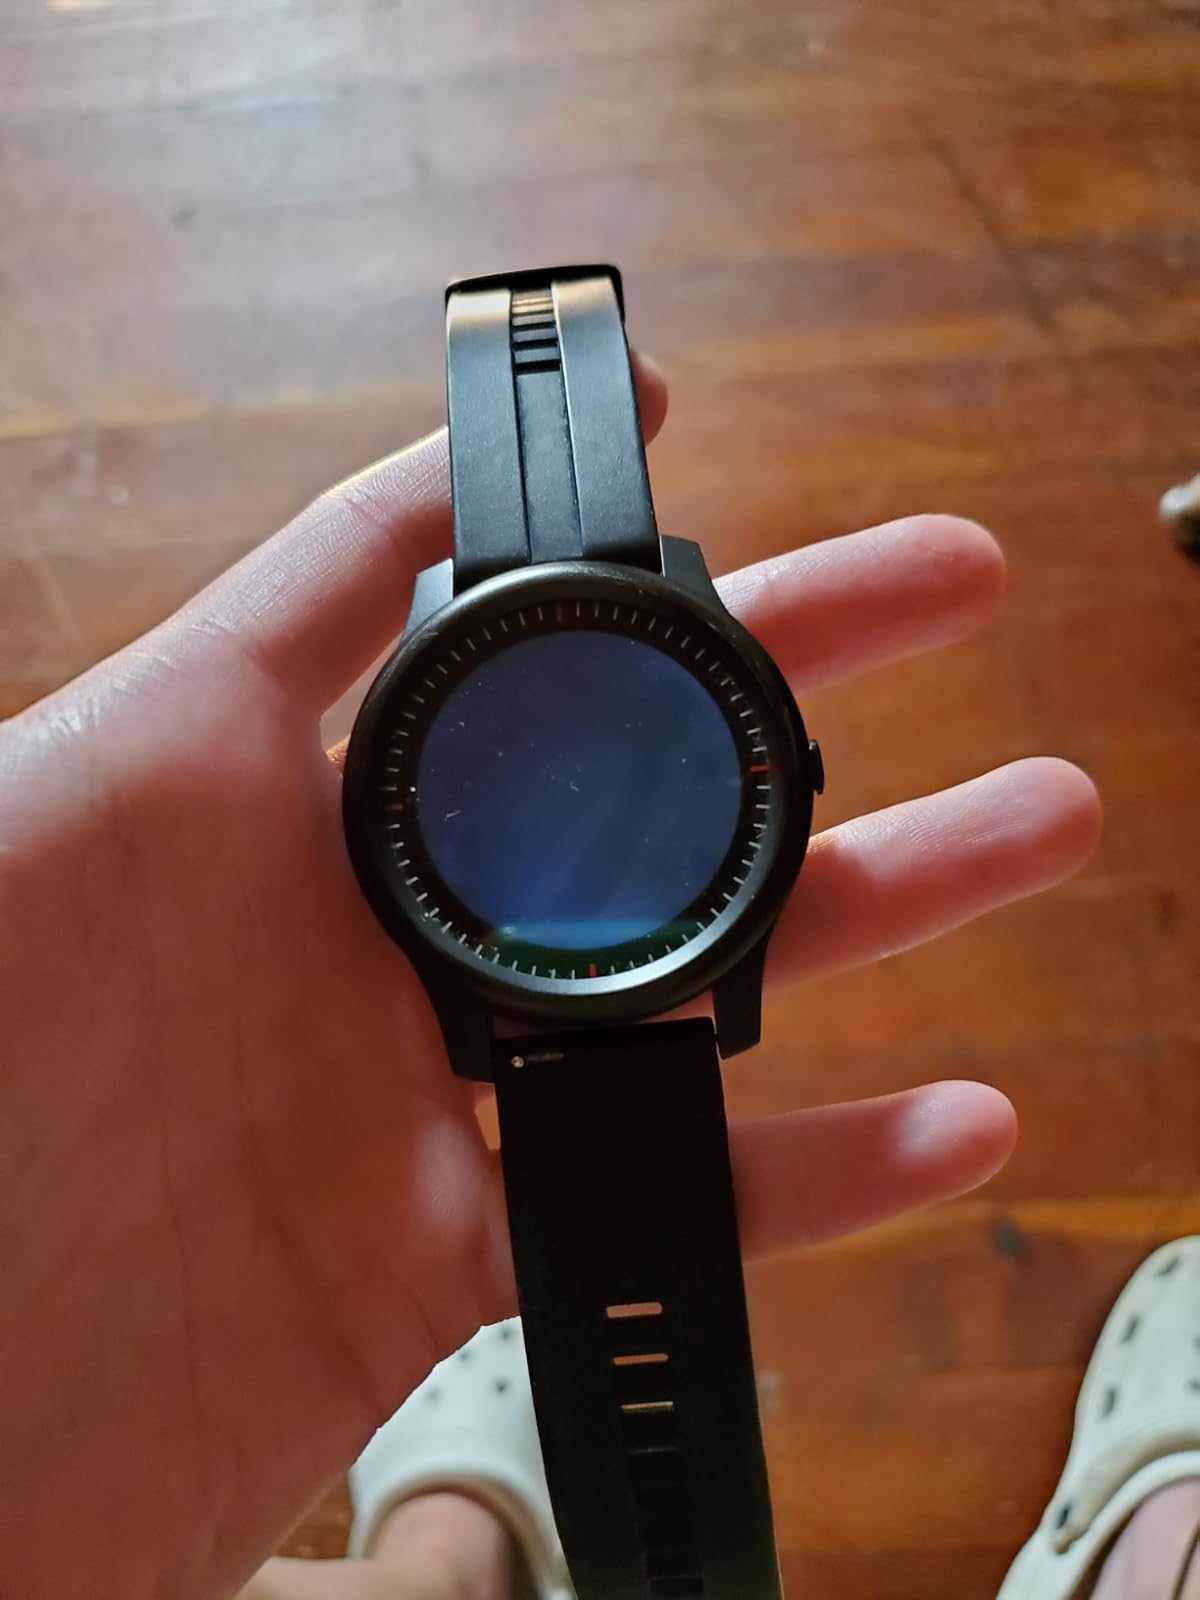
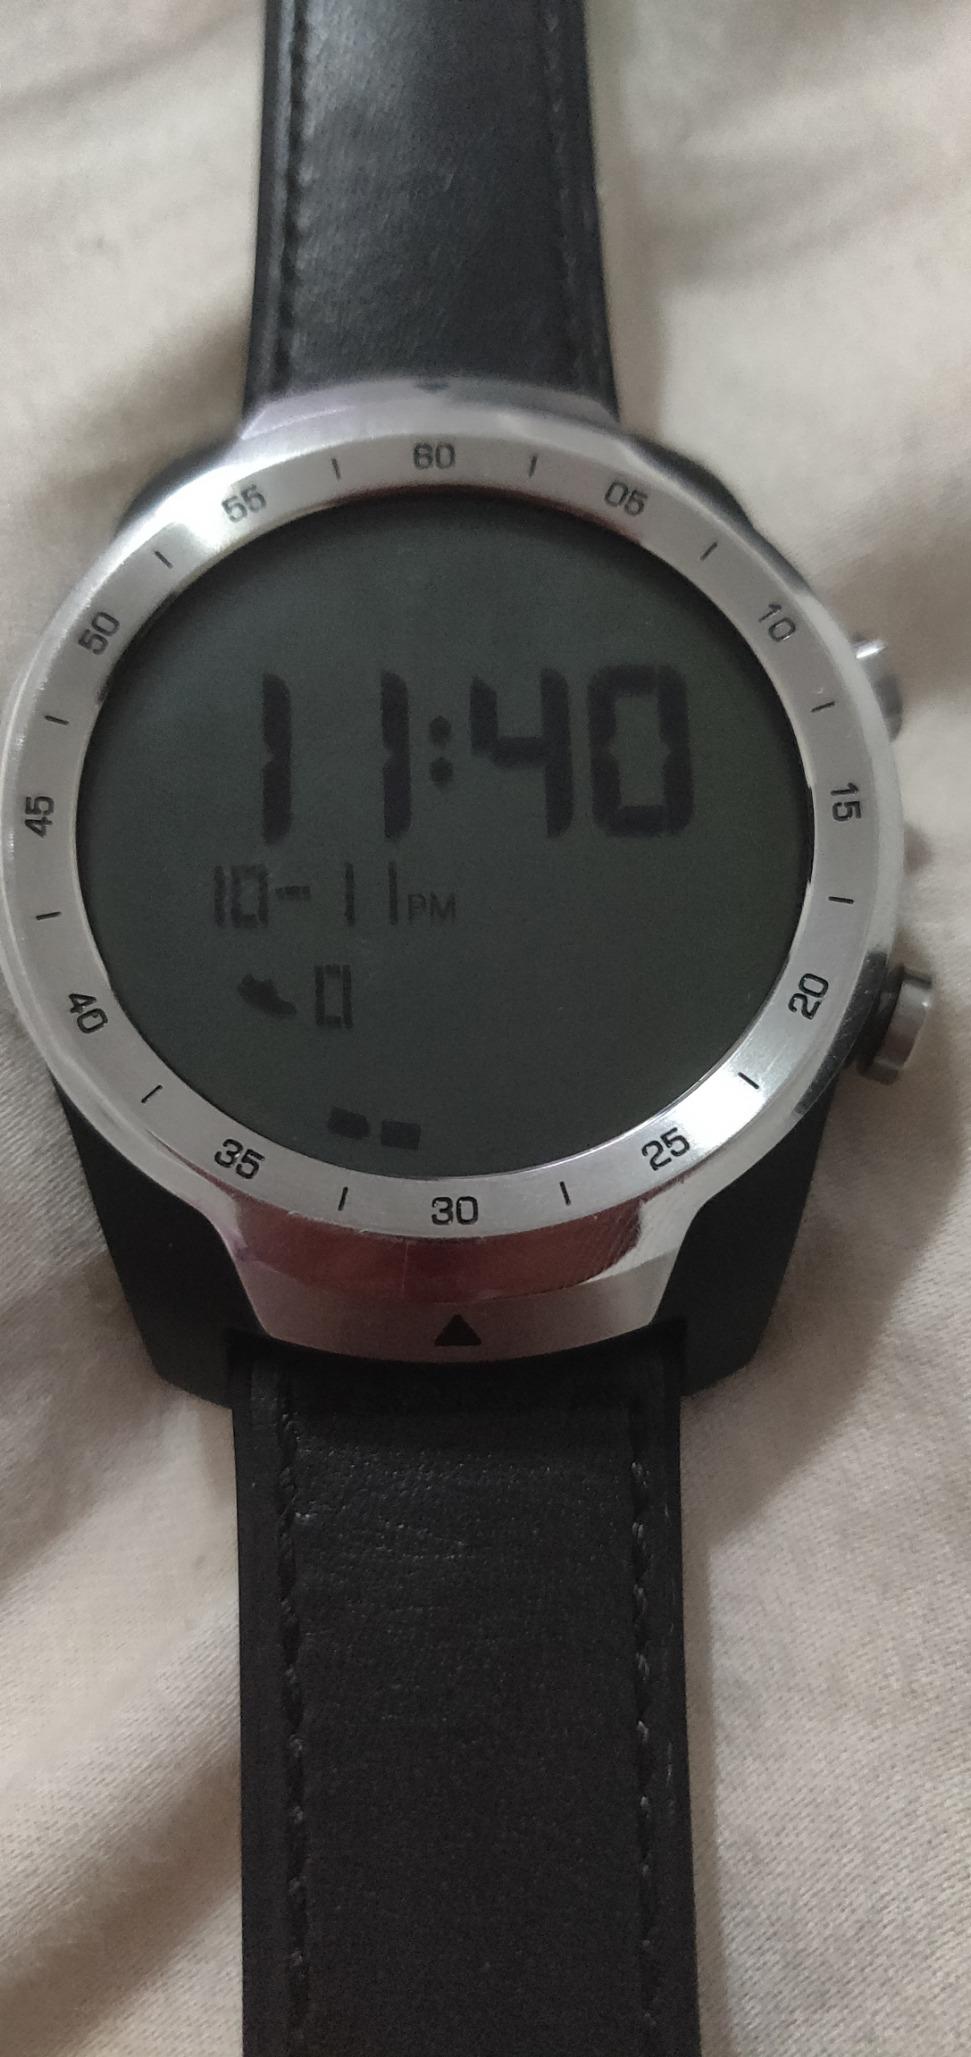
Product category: smartwatch
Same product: no